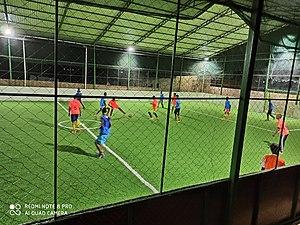
Le football à 7 est un sport dérivé du football, pratiqué en handisport par des handicapés moteurs ou par des sportifs valides.